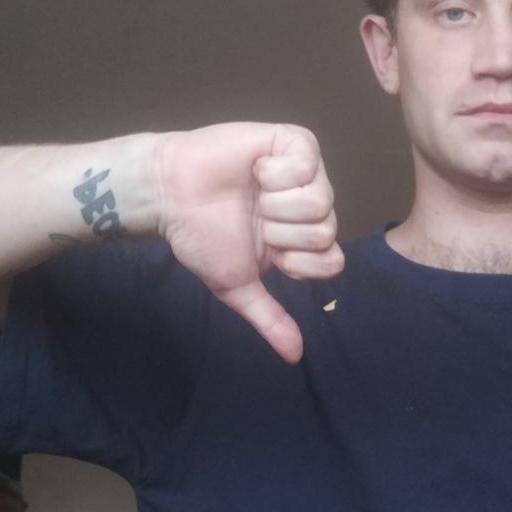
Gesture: dislike